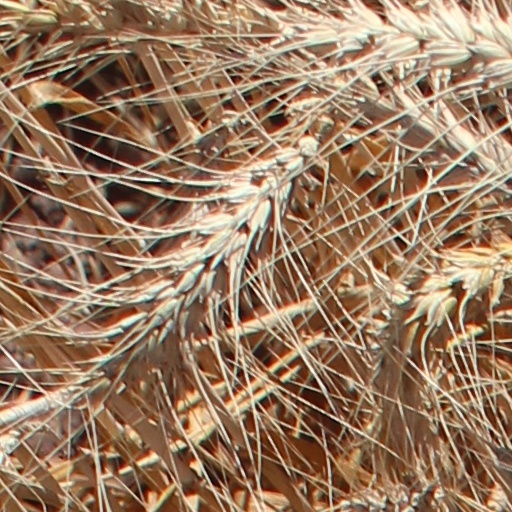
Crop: wheat